Water engine

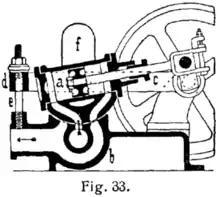
Detailed cross-section from "Lexikon der gesamten Technik" (1904)

It is unclear when or where water engines were invented, but it is possible that they were first used in the mines in central Germany; certainly such a device was described by Robert Fludd after he had visited Germany around 1600.